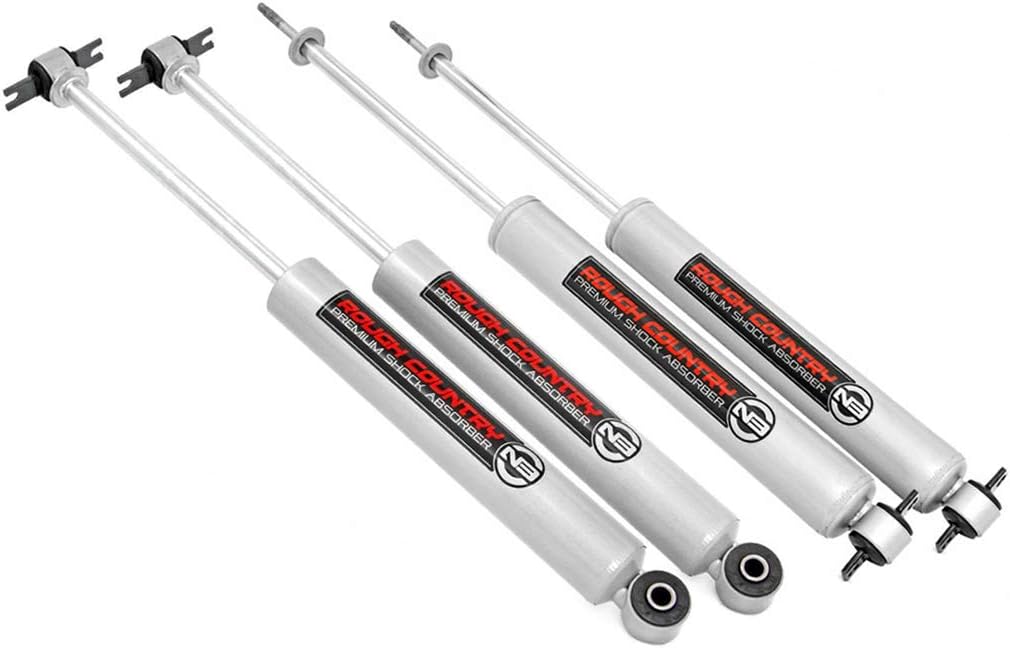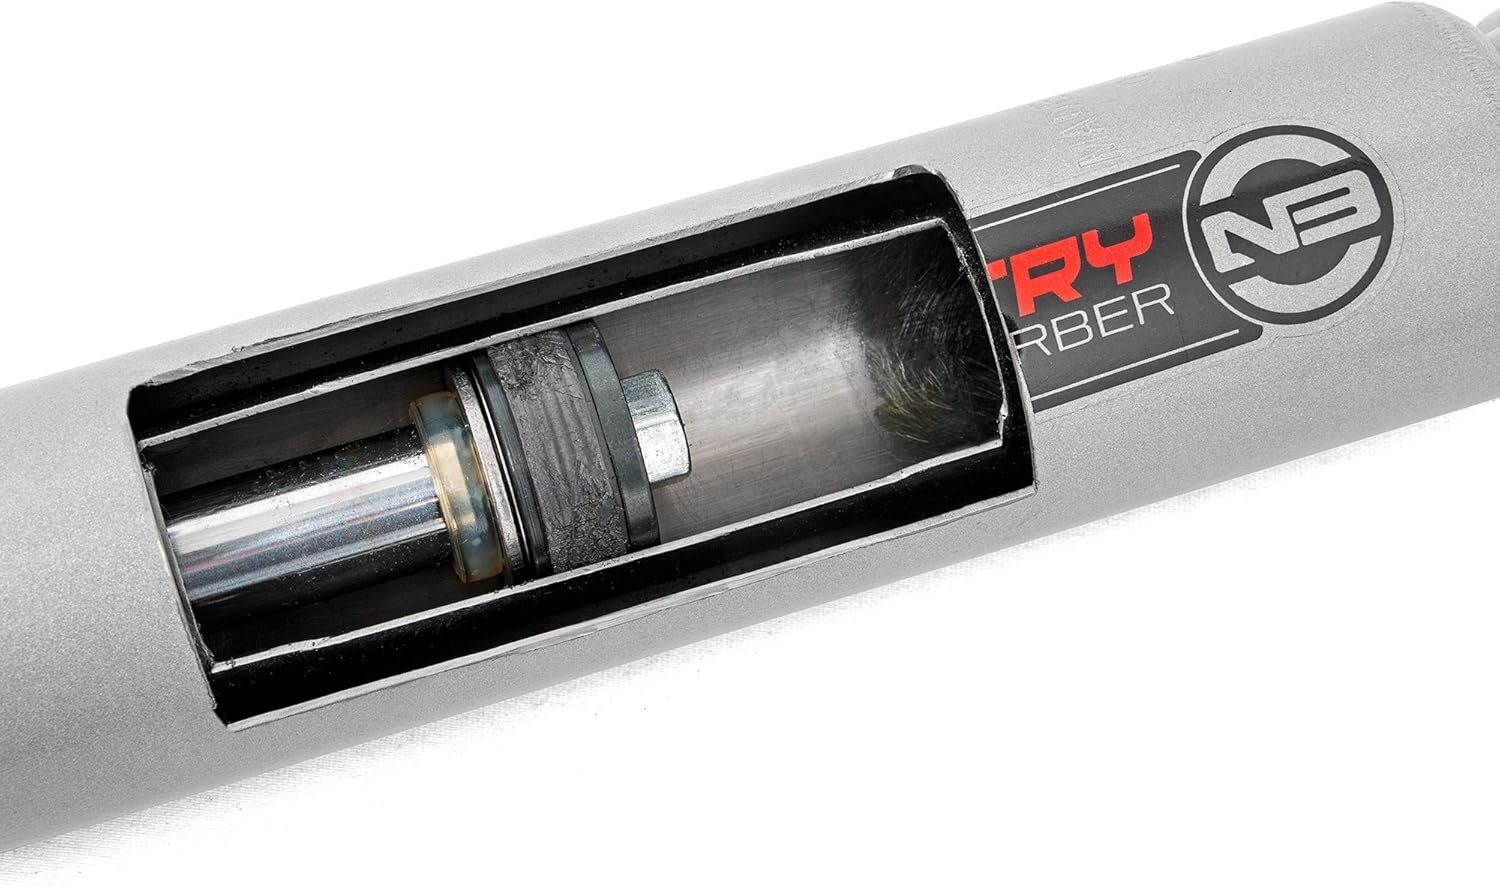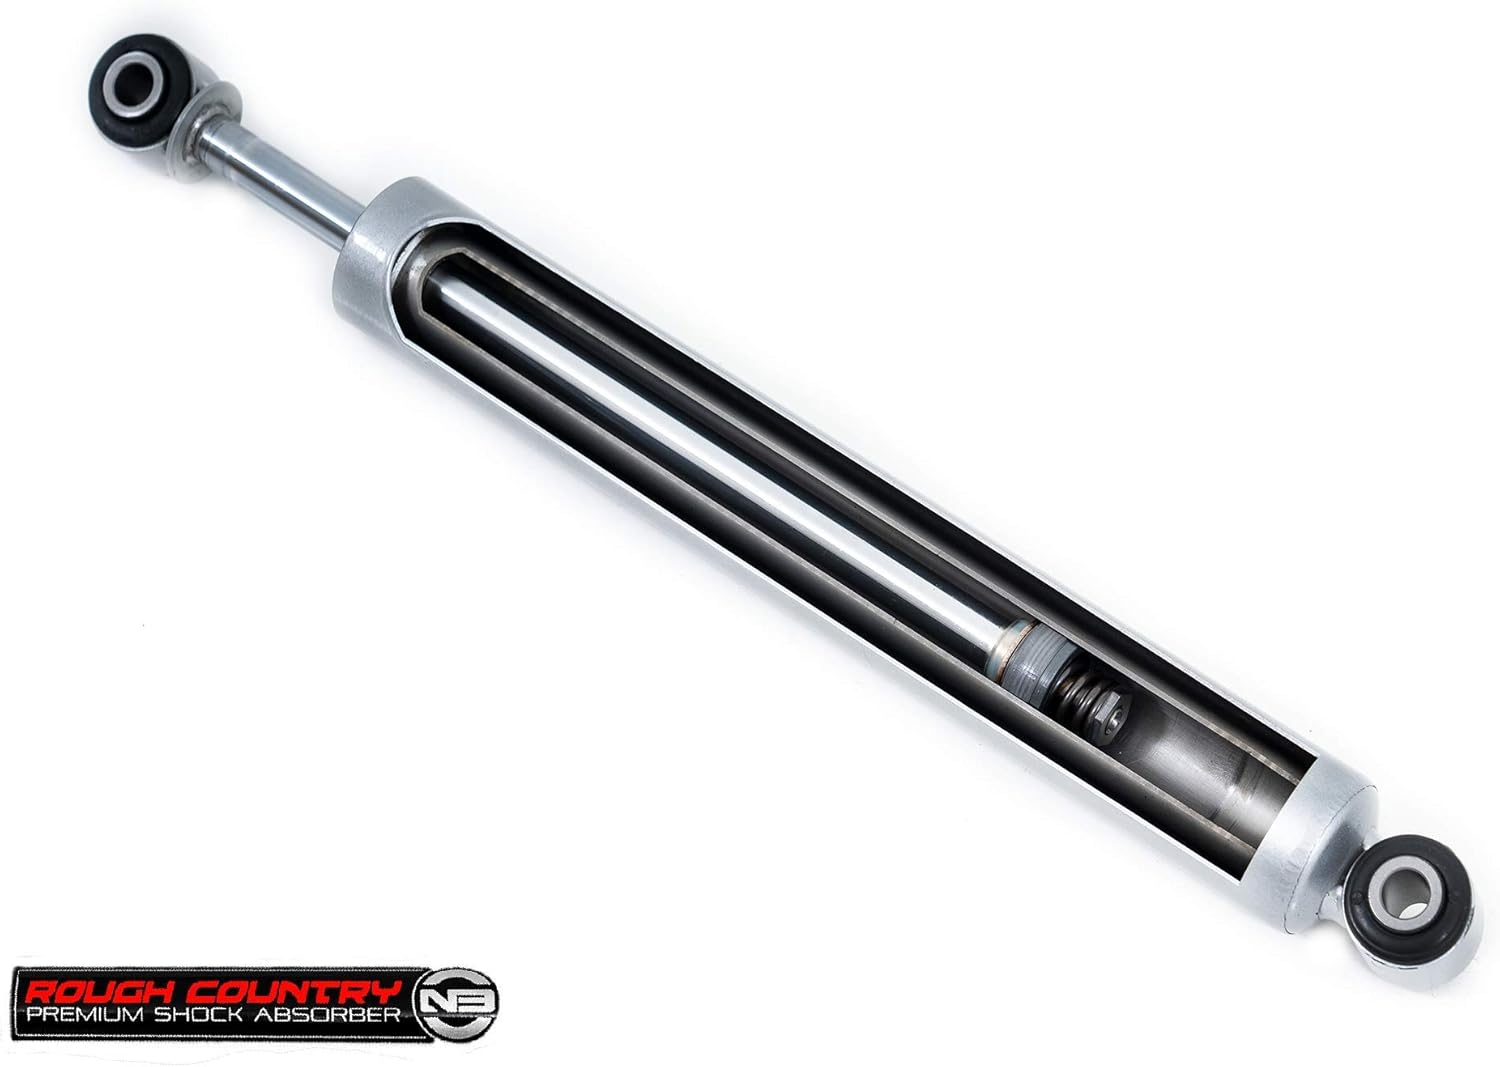
Rough Country N3 Front and Rear Shock Set for 84-01 Jeep XJ | 4.5" - 4SCJXJ45
Category: Automotive
Improve your on and off-road ride quality with Rough Country's premium N3 shocks! These 10-stage variable valving, high-pressure Nitrogen charged shocks offer a fantastic blend of off-road action and smooth highway ride quality. With a durable 18mm spring-loaded piston rod and faster-cooling 54mm shock body, this shock offers up to 36kN tensile strength for a long lifespan of impressive vibration dampening. Features natural rubber bushings and an eye-catching metallic silver paint.
Features: 10 Stage Variable Valving, Military Fluid Rated To -50 Degrees C | Nitrogen Charged, Rubber Bushings, 36kN Tensile Strength | Fast Cooling 54mm Shock Body | Spring Loaded Piston Rod Seal. Military Spec. Fluid Rated To -40 C | Backed by Rough Country's Limited Lifetime Replacement Warranty.